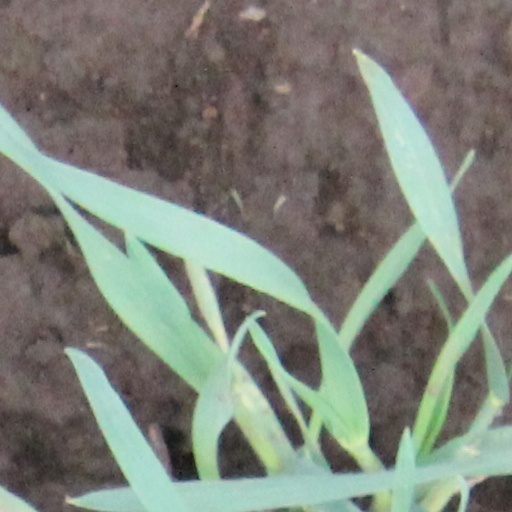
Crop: wheat